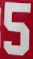
Number: 5